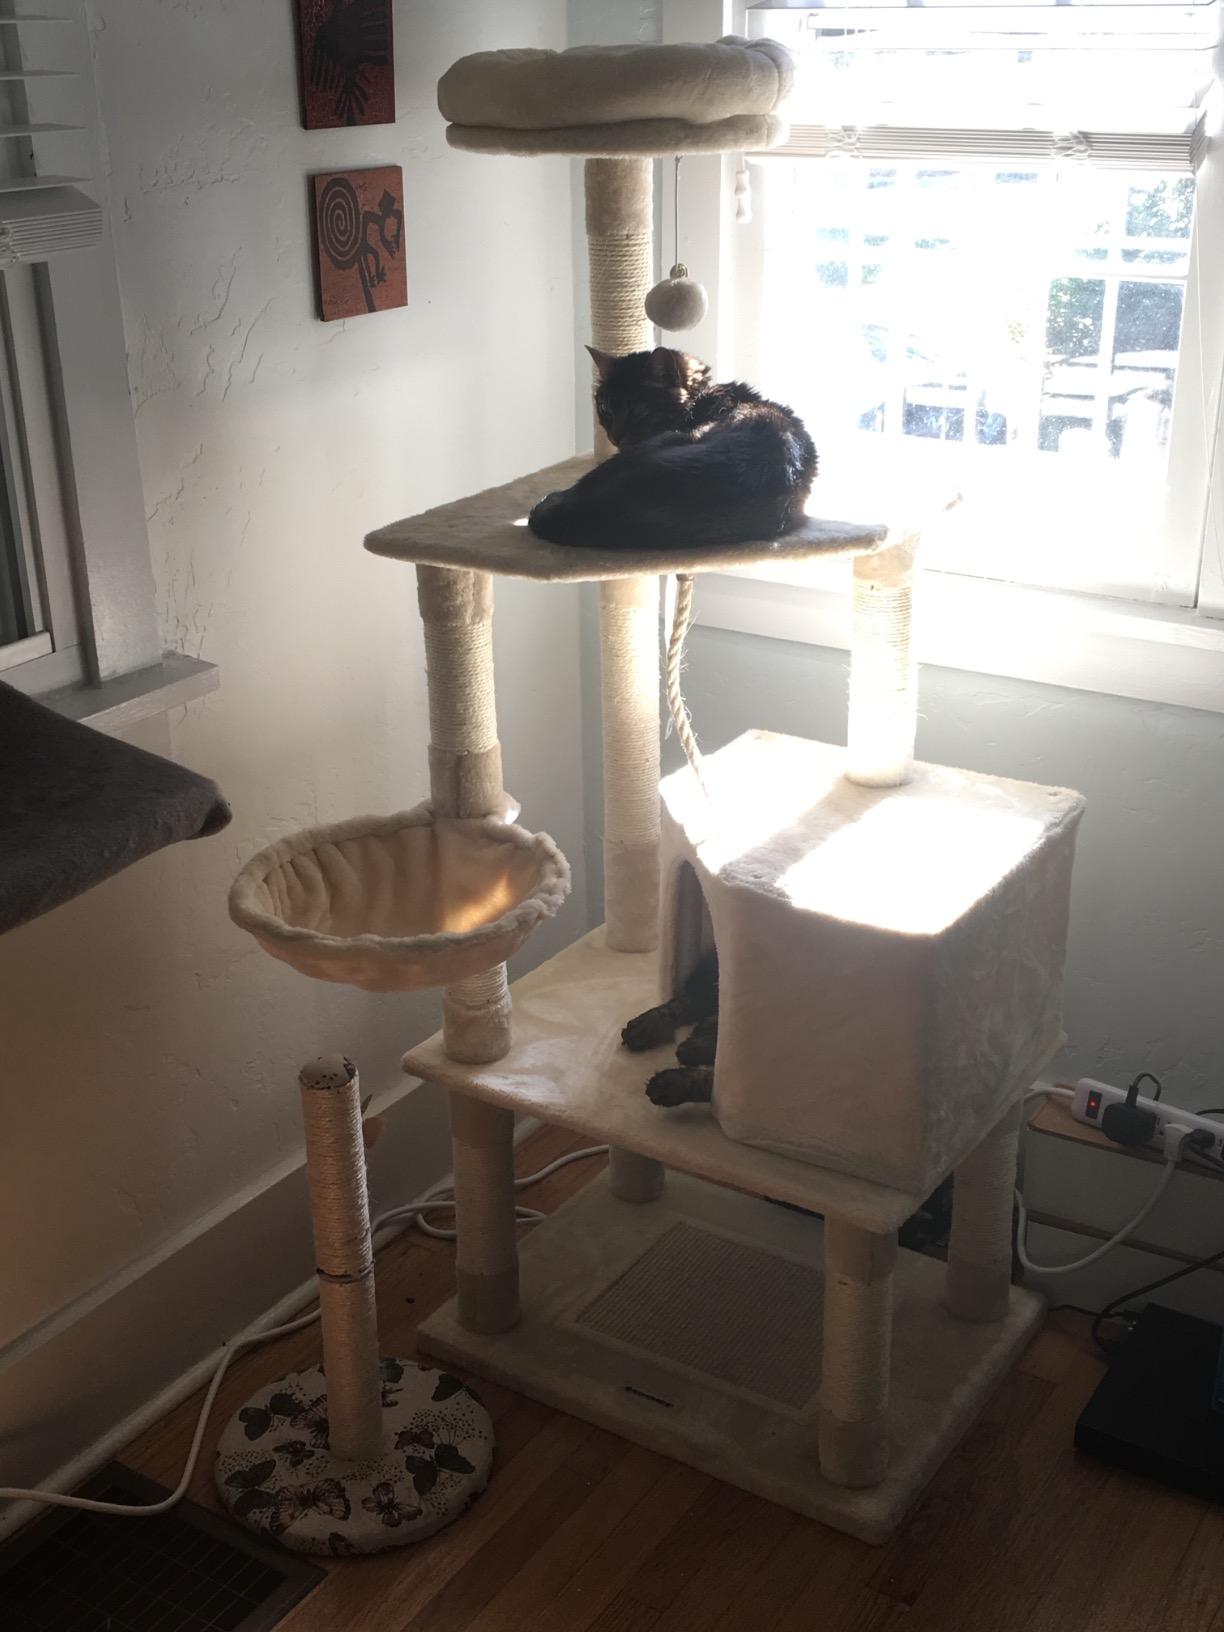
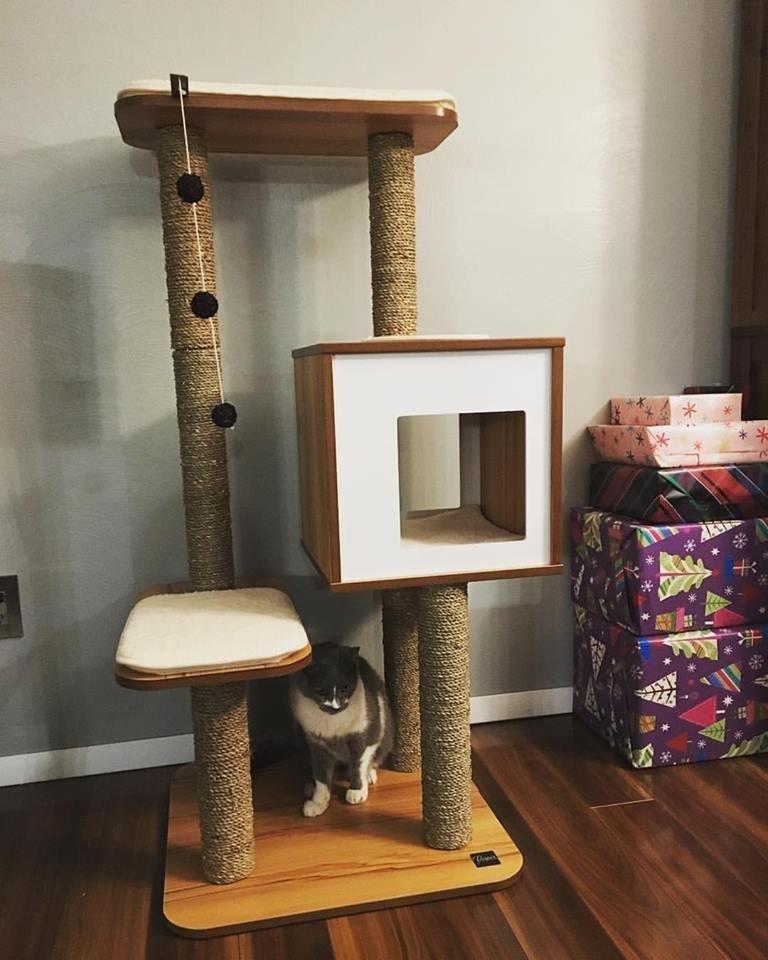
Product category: items_cat tree
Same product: no